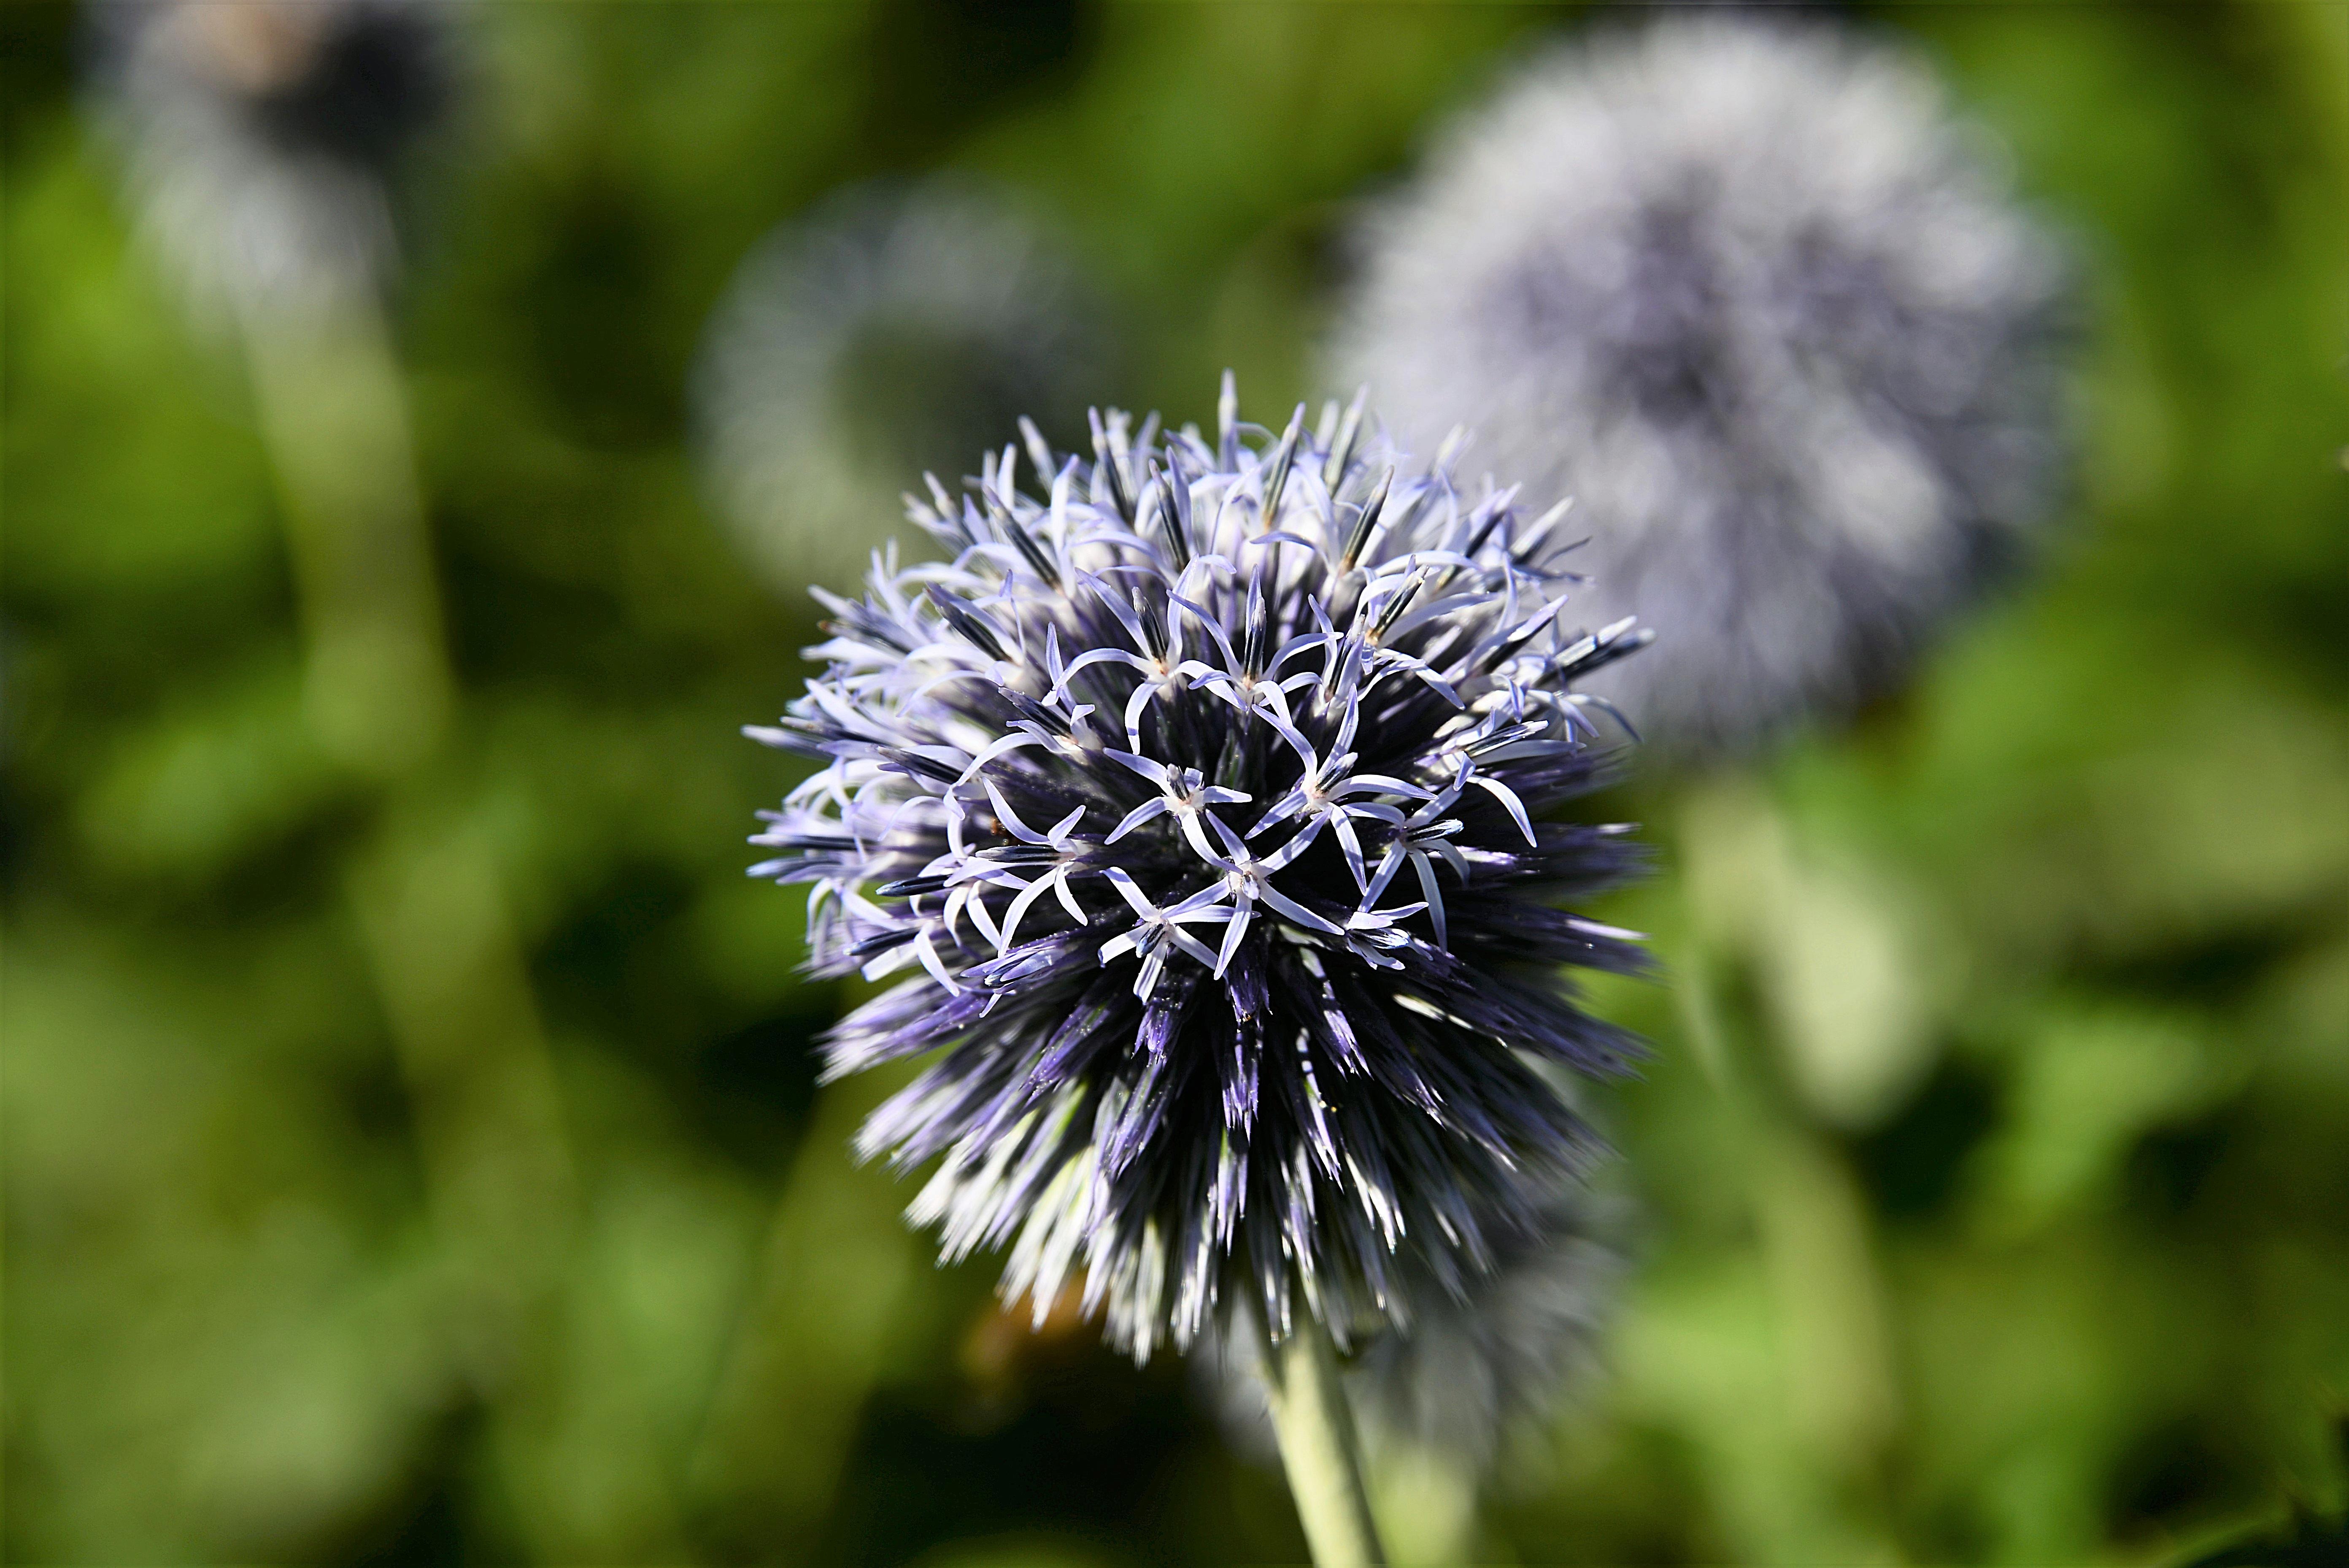
nature, grass, plant, dandelion, flower, macro, botany, flora, wildflower, close up, thistle, macro photography, flowering plant, daisy family, ornamental onion, ball leek, silybum, plant stem, land plant, jasione montana